Wynford Eagle

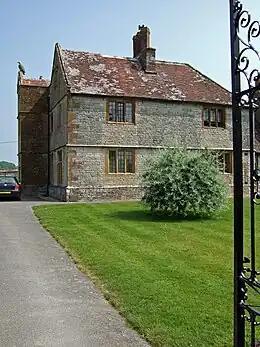
Manor Farmhouse, home of Thomas Sydenham (1624–1689)

The manor house, now "Manor Farm", rebuilt in 1630, was from 1551 for many years the seat of the Puritan Sydenham family, to which belonged the distinguished physician Thomas Sydenham (1624–1689). The family lost the property in scandalous circumstances, the last Sydenham owner dying in Dorchester prison in 1709. The property is Grade II* listed.